Hidden Treasure Christian School

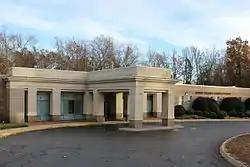
Hidden Treasure Christian School, Taylors, South Carolina

Hidden Treasure Christian School is a private Christian school for special needs children in Taylors, South Carolina, and was probably the first evangelical Christian school in the United States founded to educate both physically and mentally disabled children. The school is a member of the American Association of Christian Schools.